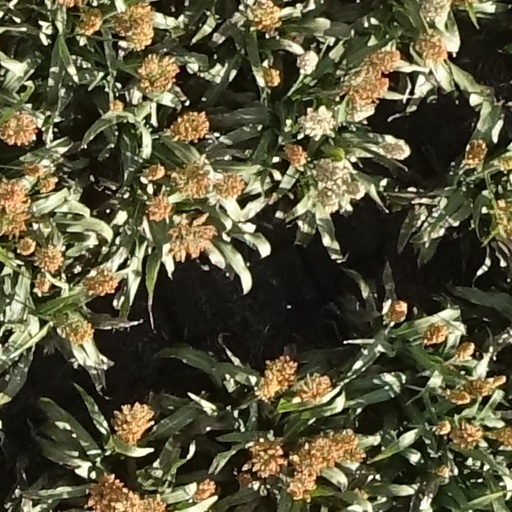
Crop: sorghum